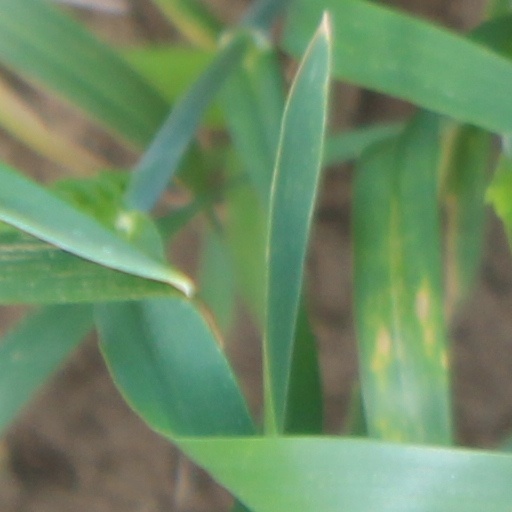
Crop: wheat